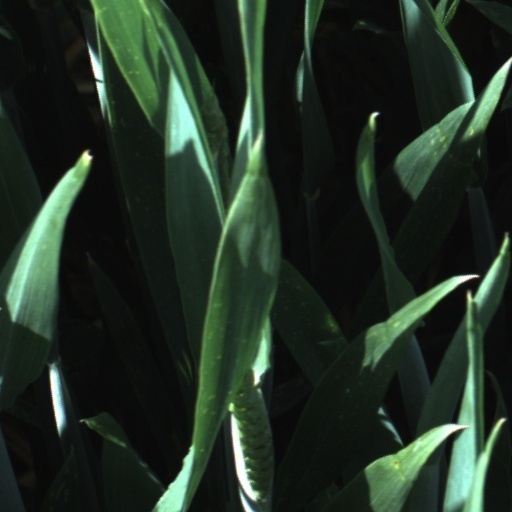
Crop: wheat